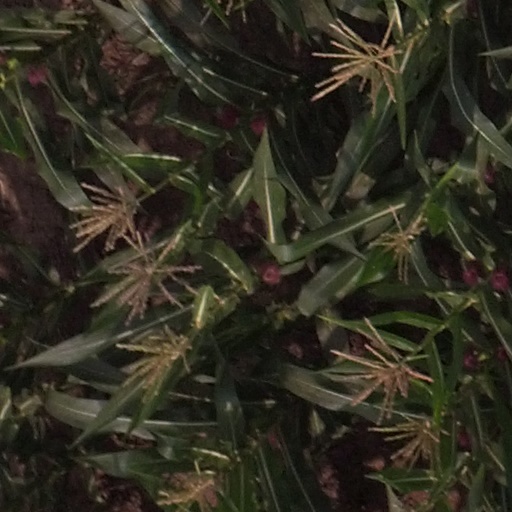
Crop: maize; corn